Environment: lab
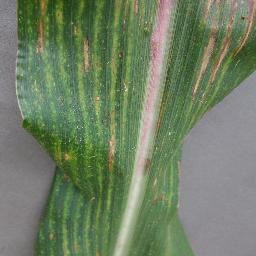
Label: gray_leaf_spot